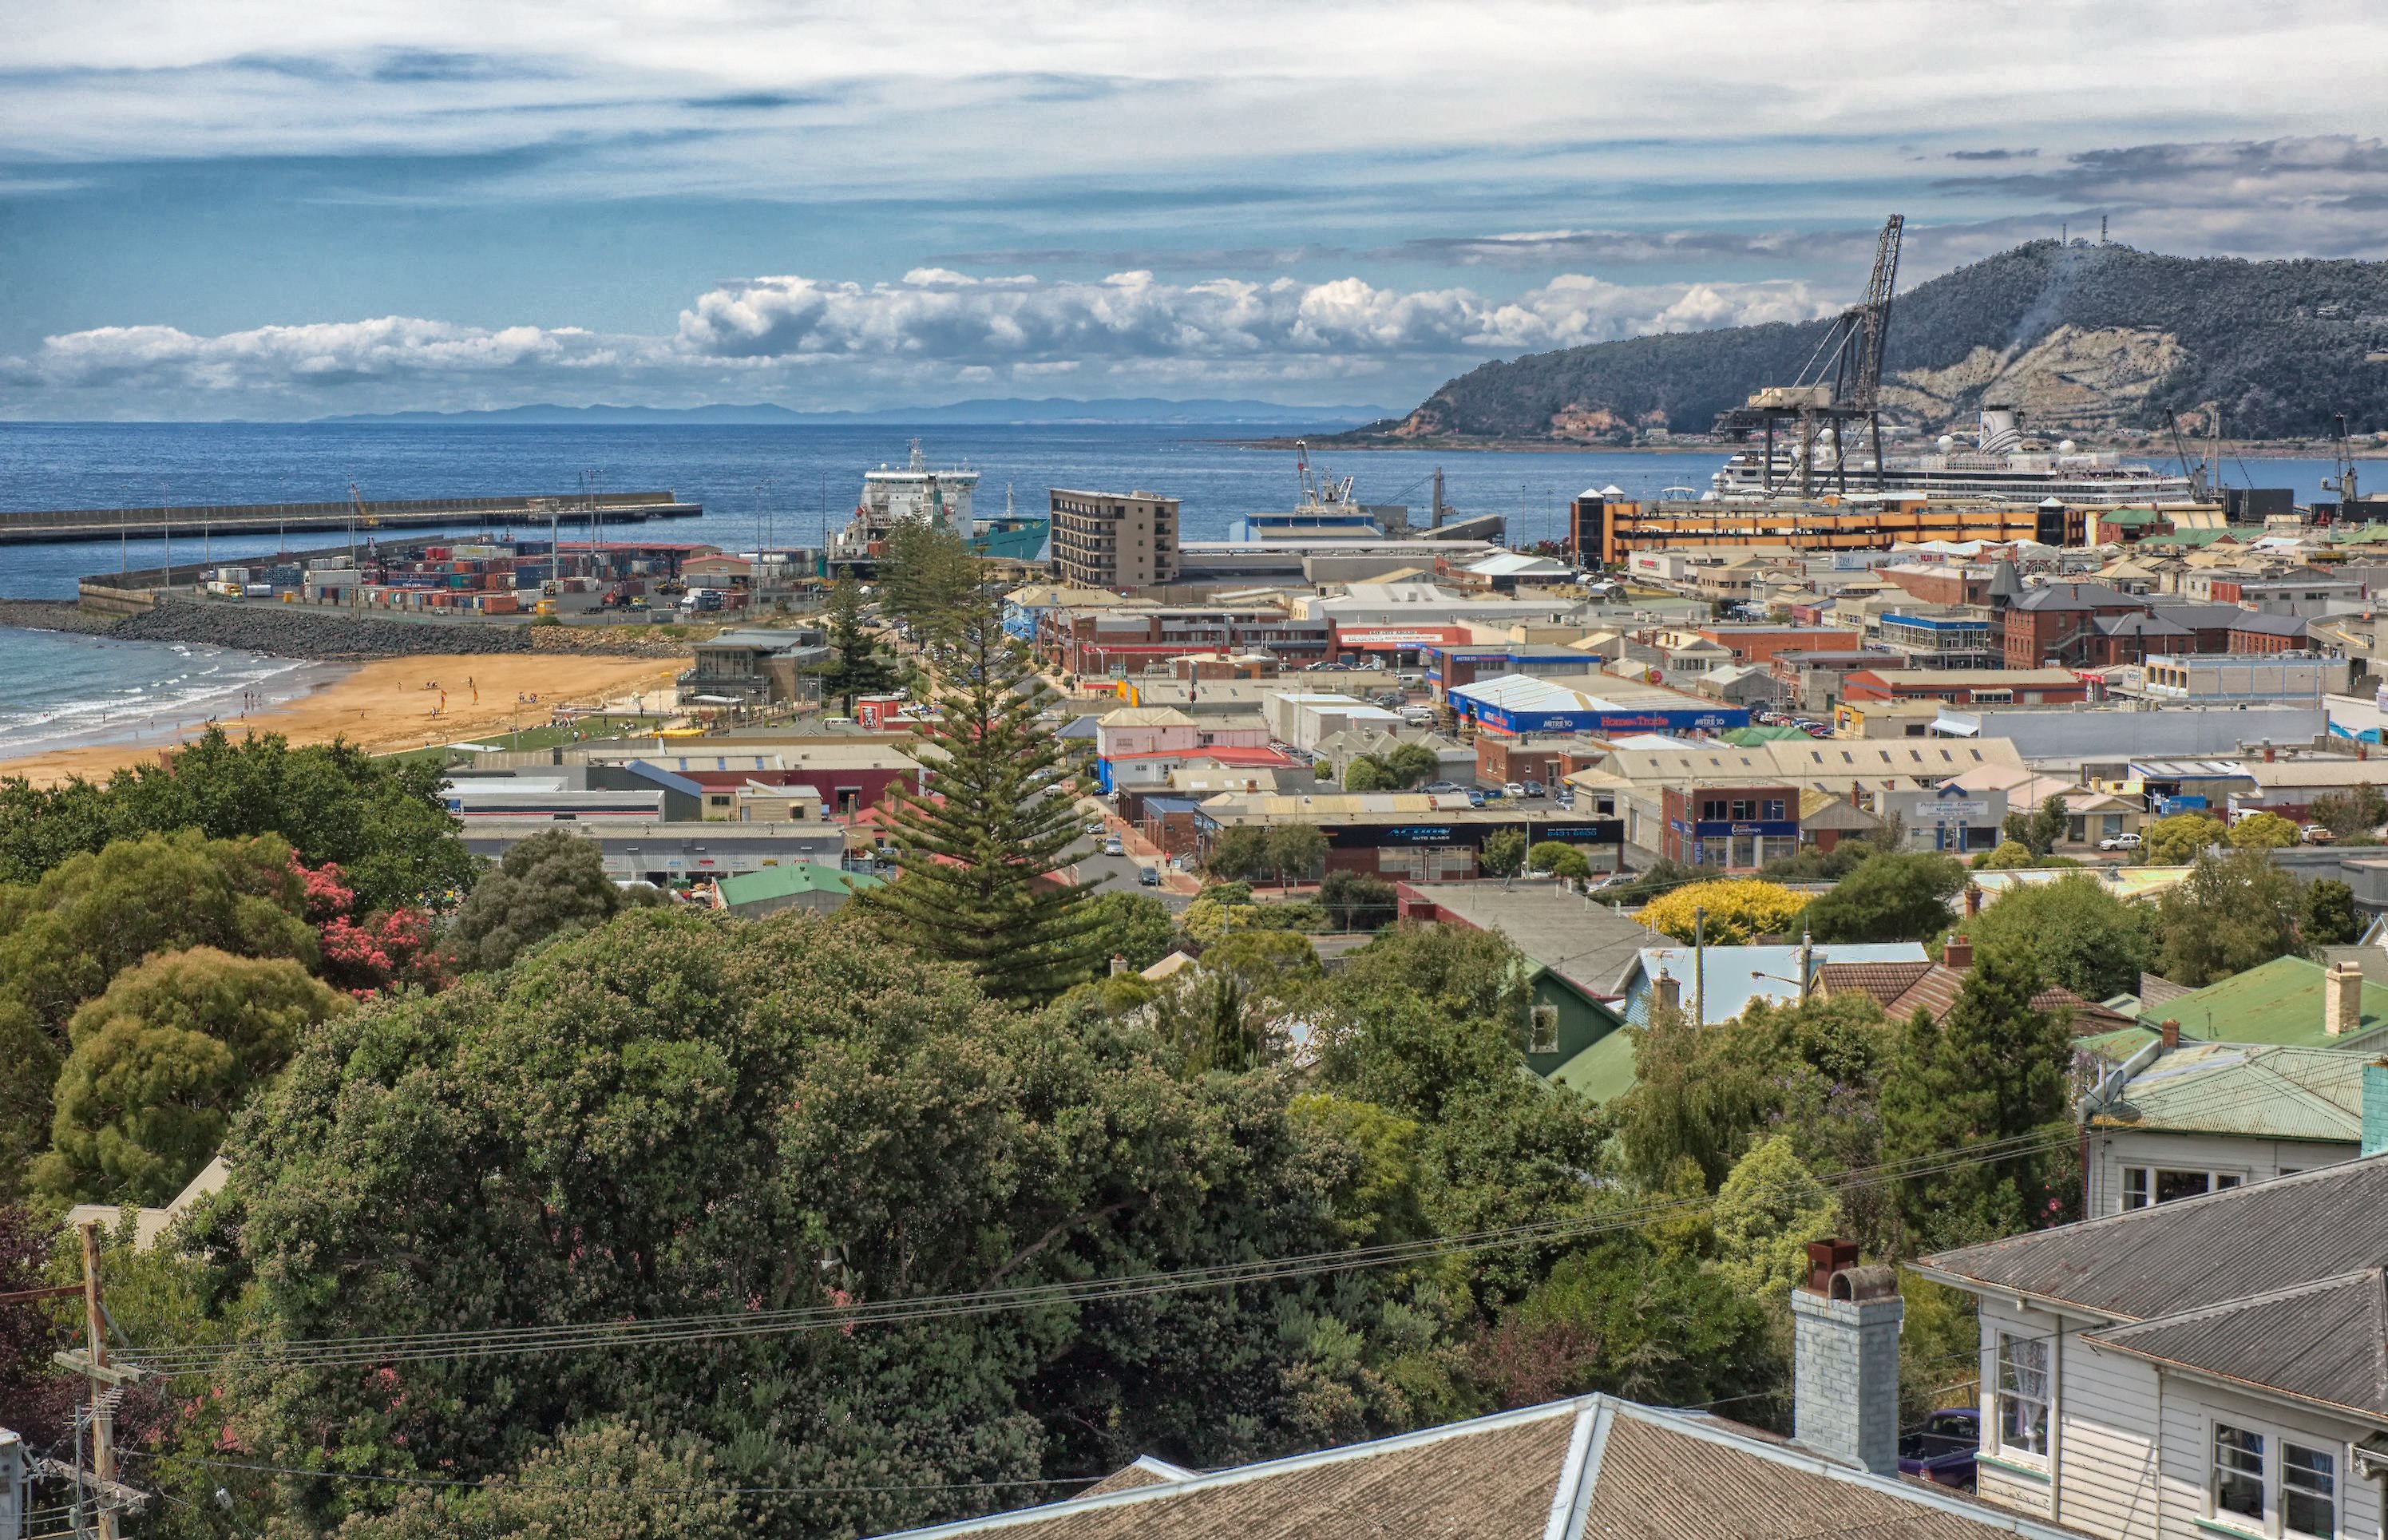
coast, water, nature, architecture, sky, skyline, town, city, urban, cityscape, panorama, downtown, vacation, bay, harbor, trees, outside, hdr, clouds, buildings, mountains, tasmania, bird's eye view, aerial photography, residential area, human settlement, burnie